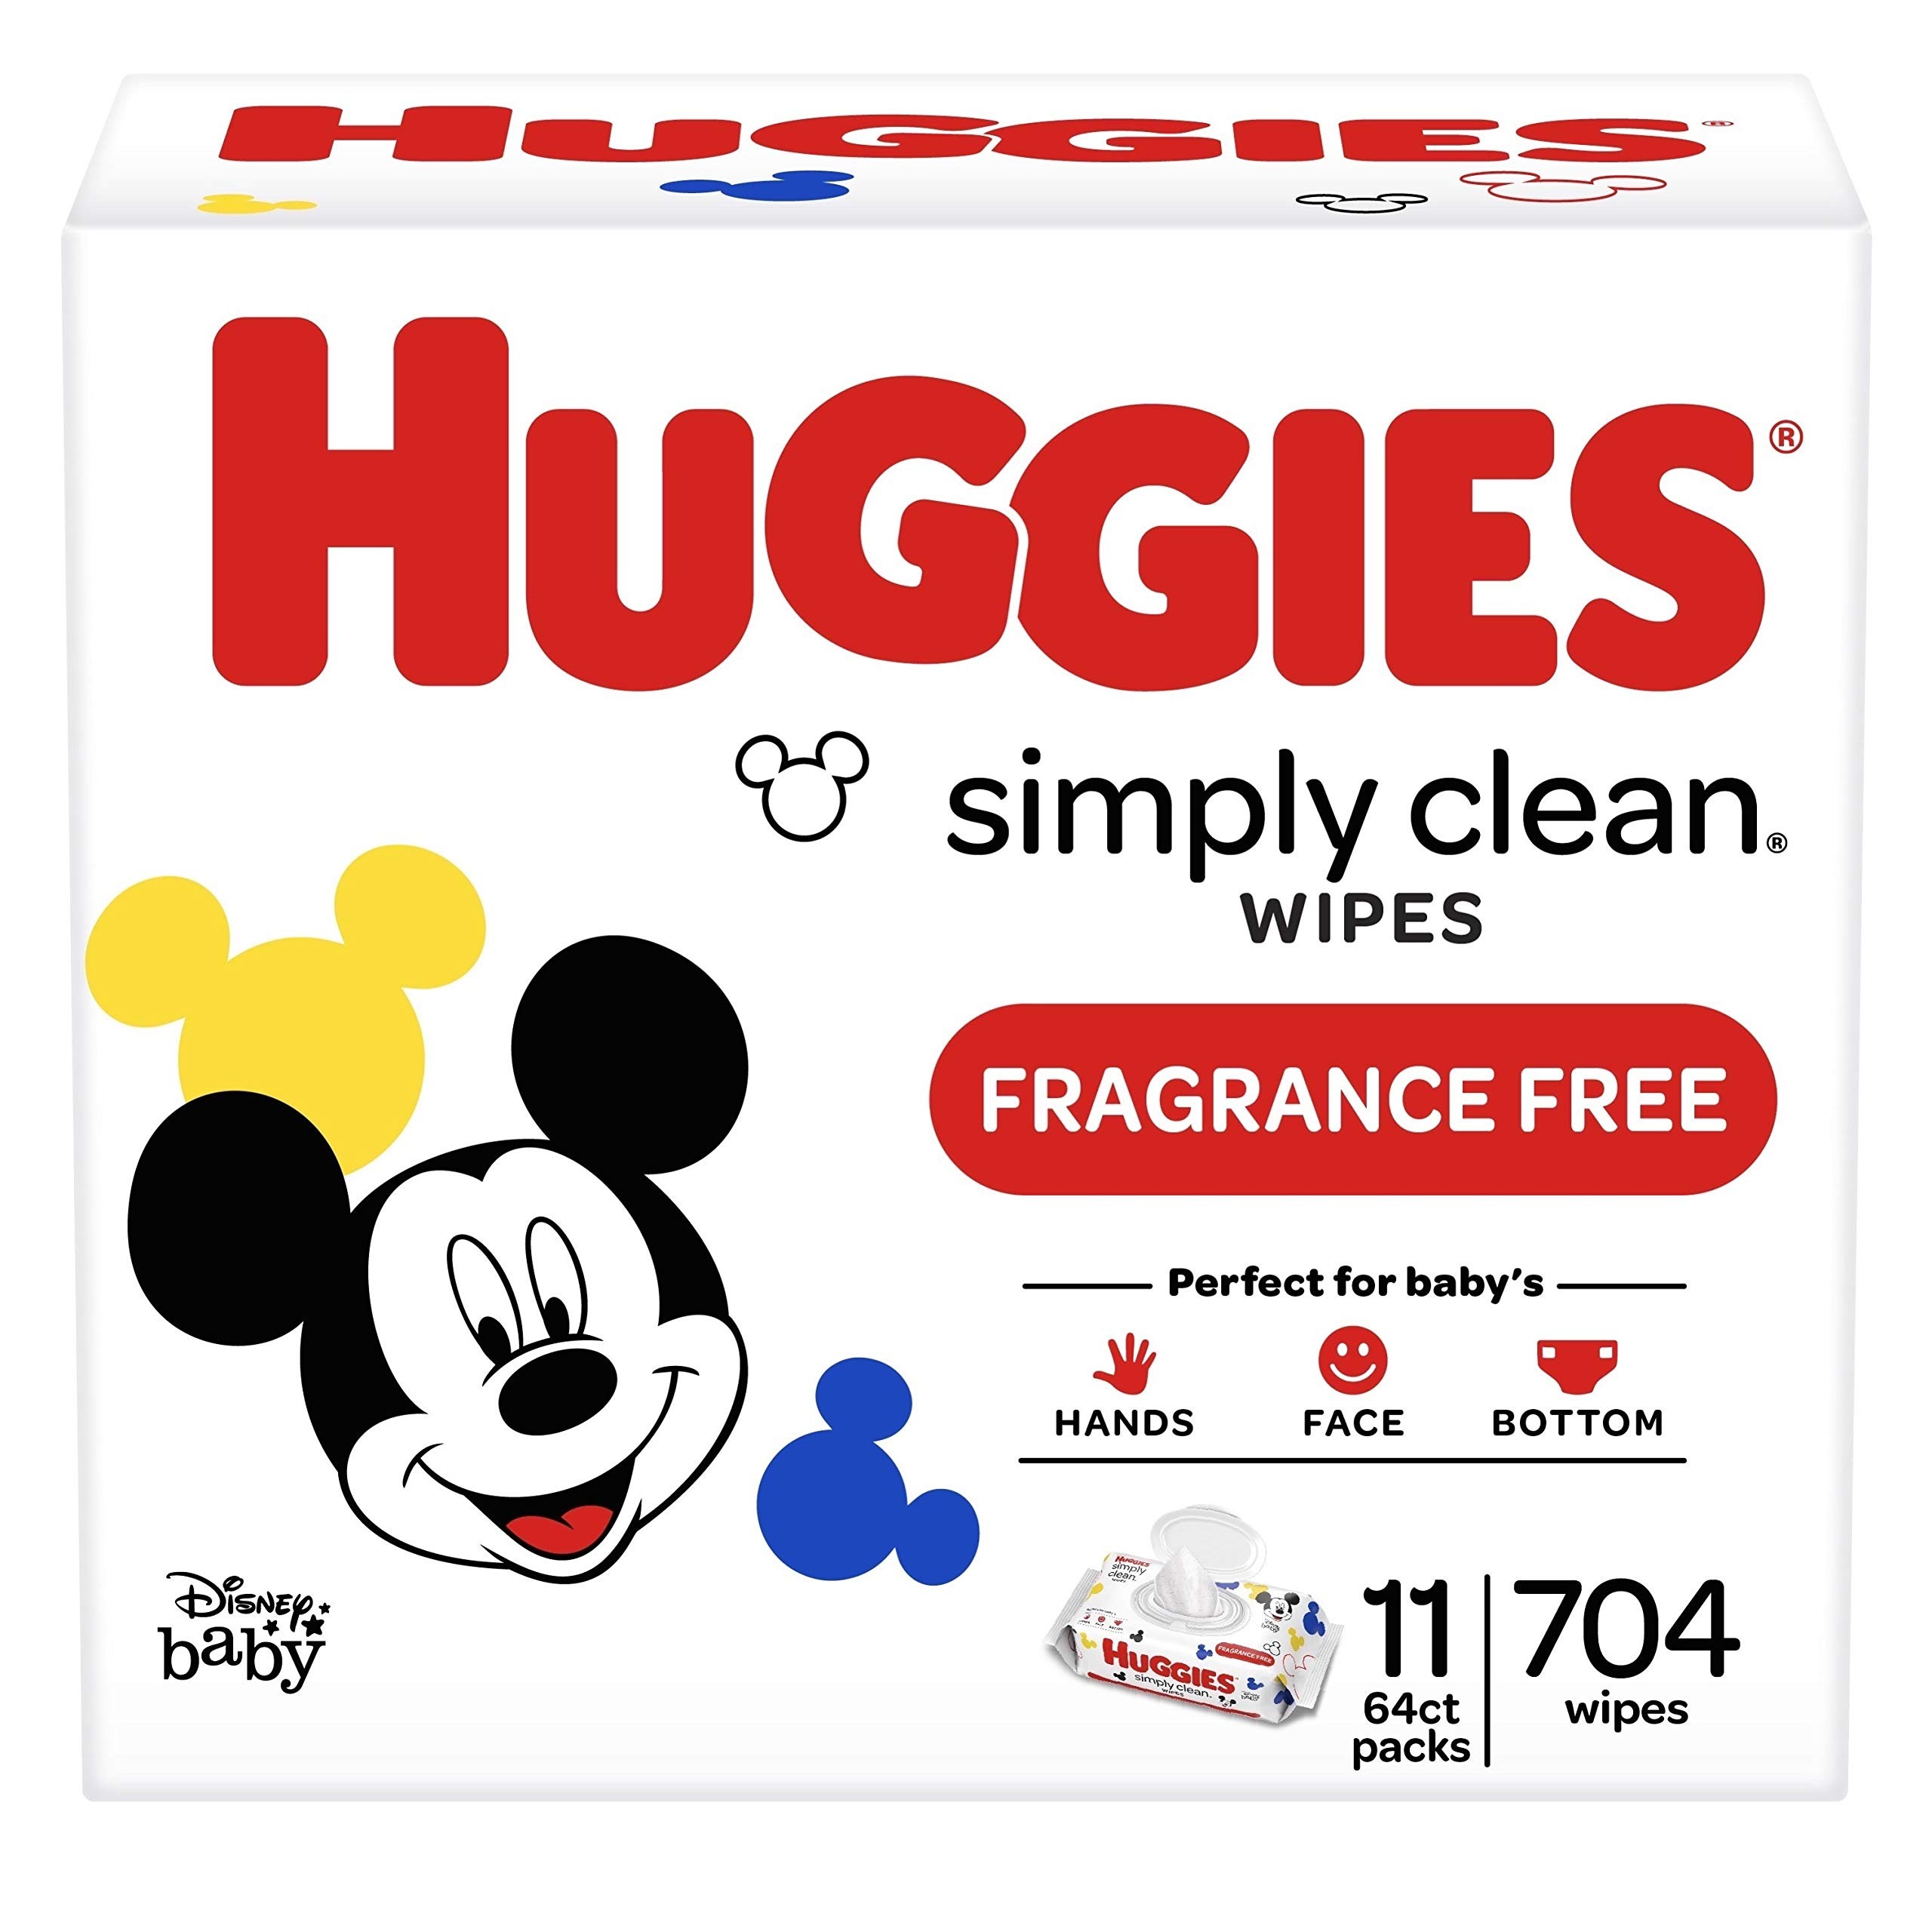
Item Name: Huggies Simply Clean Unscented Baby Wipes, 11 Flip-Top Packs (704 Wipes Total)
Bullet Point 1: Contains 11 flip-top packs of 64 unscented baby wipes (704 wipes total)
Bullet Point 2: Family Wipes – Perfect for hands, faces, bottoms and everyday surfaces, providing a gentle and reliable clean for the whole family
Bullet Point 3: Grab & Go – Whether it's the kitchen table or the playground, Huggies Simply Clean Wipes provide a reliable clean wherever you are
Bullet Point 4: Safe for Sensitive Skin – Made with 99% triple-filtered water & pH balanced to help maintain healthy skin
Bullet Point 5: No Harsh Ingredients – Free of lotions, fragrances, parabens, alcohol & dyes and elemental chlorine; does not contain MIT or phenoxyethanol
Bullet Point 6: Scented & Unscented Options – Available in Fragrance Free and Fresh Scent varieties
Value: 704.0
Unit: Count

Price: 19.99